Ghulam Begam Badshah

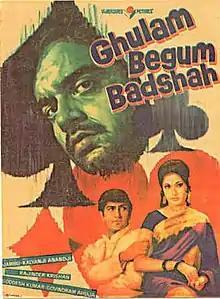

Ghulam Begam Badshah is a 1973 Indian Hindi-language drama film directed by Jambu. The film stars Shatrughan Sinha, Moushumi Chatterjee and Anil Dhawan. The film was a remake of Tamil film "Soodhattam".